Jake Bequette

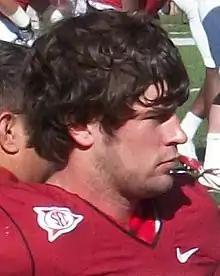
Bequette at the 2011 Arkansas spring football game

George Jules "Jake" Bequette III (born February 21, 1989) is an American former professional football player who was a defensive end and United States Army infantry officer who served in Iraq in support of Operation Inherent Resolve. He was selected in the third round with the 90th overall pick by the Patriots in the 2012 NFL draft. He played high school football at Catholic High in Little Rock, Arkansas, and college football for the University of Arkansas. Bequette was rated highly as a defensive end prospect in that year's draft. He was an unsuccessful candidate for the Republican nomination in the 2022 United States Senate election in Arkansas.